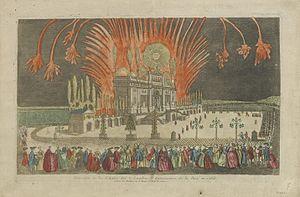
Décoration du feu d'Artifice tiré à Londres en réjouissance de la Paix en 1763. Éditeur: A Paris chez Mondhare rue S. Jacques à l'Hotel de Saumur Estampe Format: 25 x 39 cm
Le Tennessee est un État du Sud des États-Unis. Il est entouré au nord par le Kentucky et la Virginie, à l'est par la Caroline du Nord, au sud par la Géorgie, l'Alabama et le Mississippi et à l'ouest par l'Arkansas et le Missouri. Sa capitale et sa plus grande ville est Nashville.